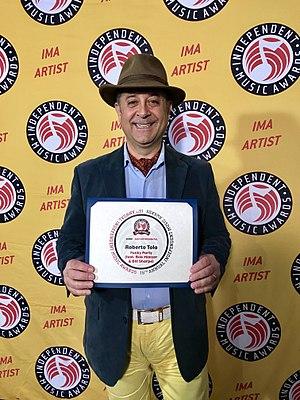
Roberto Tola est un guitariste et compositeur de jazz italien.